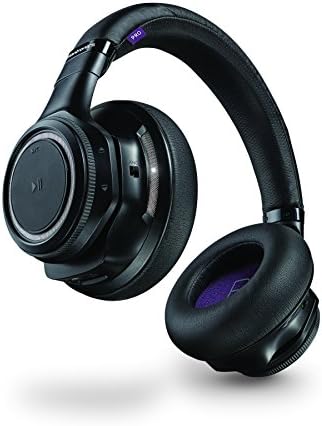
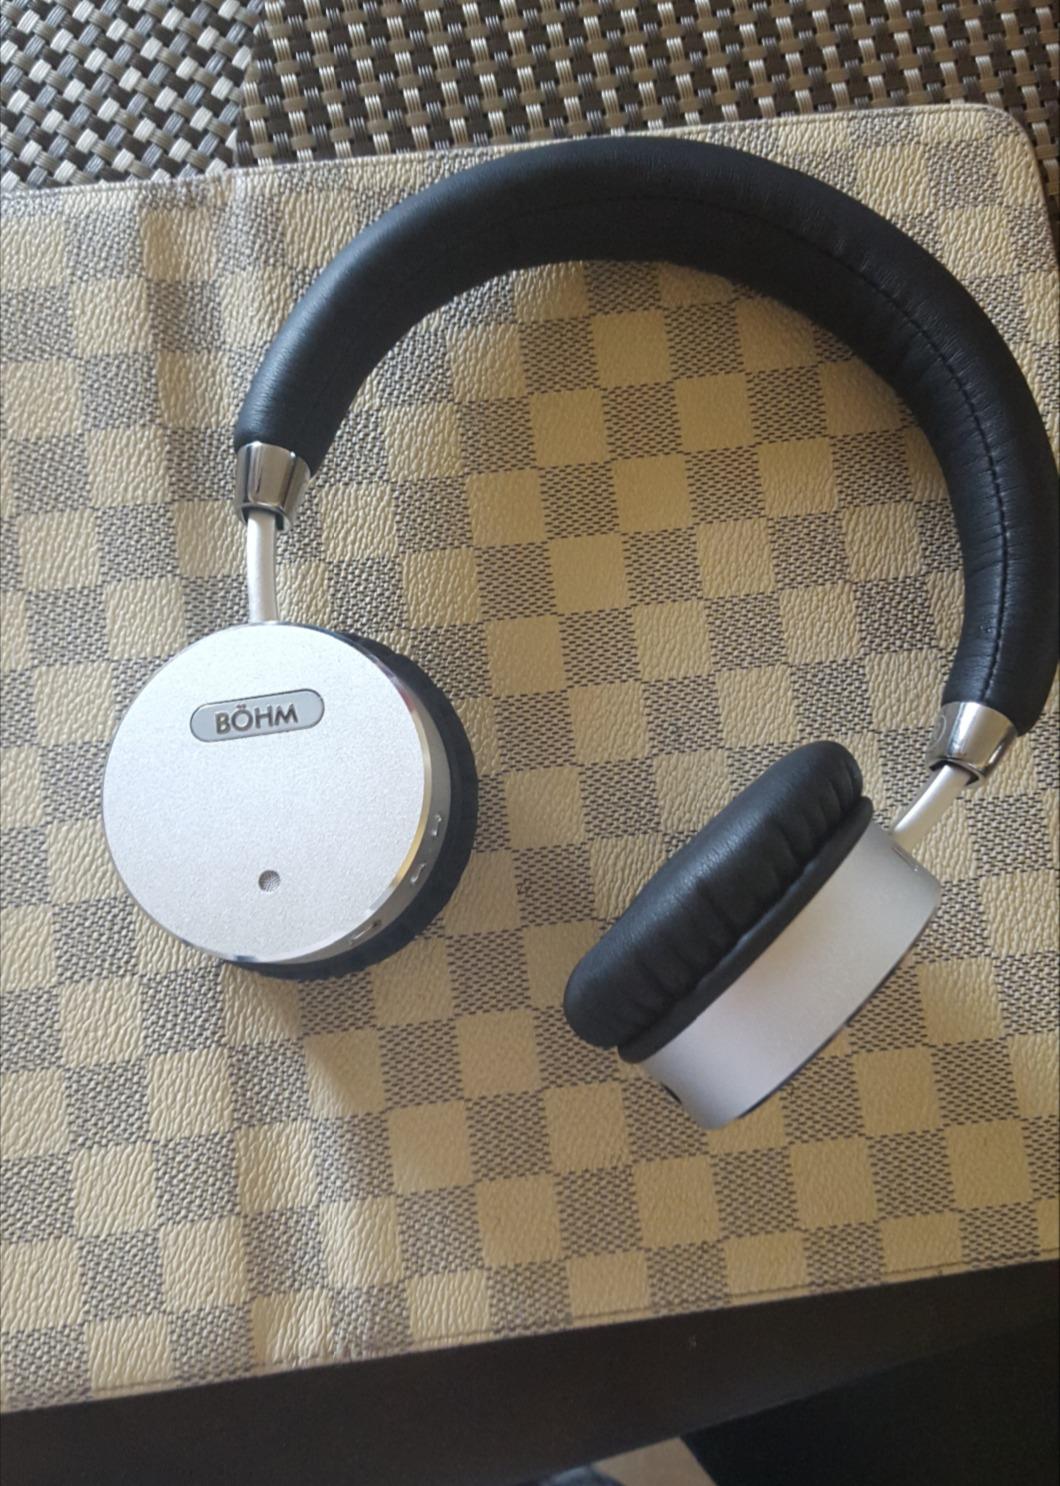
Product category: headphones
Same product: no